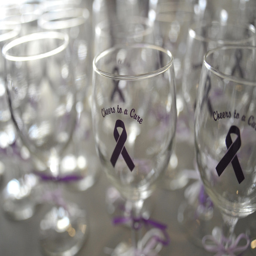
specially designed wine glasses sit on a table at sunday 's fundraiser for organisation in person , who was recently diagnosed with the disease .